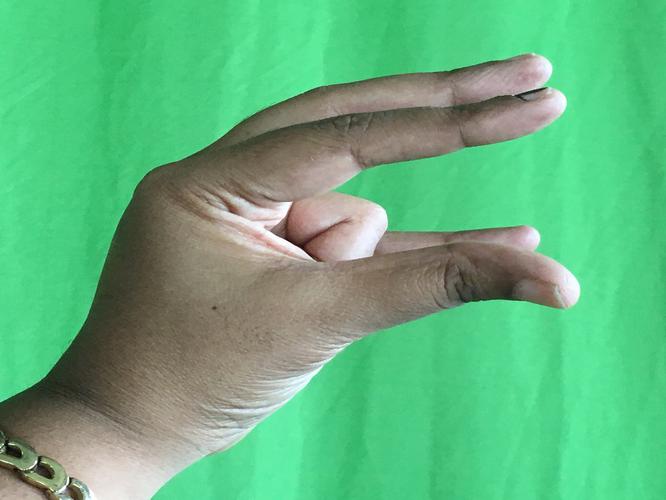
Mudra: Kangulam
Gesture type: single_hand